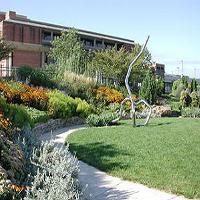
Weather: sun or clear